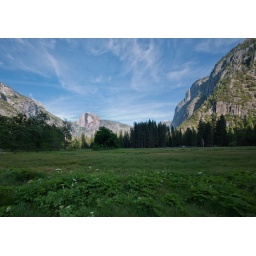
Half Dome (thanks, Marc!) in the distance, little white flowers in the foreground, cars on left cropped :)